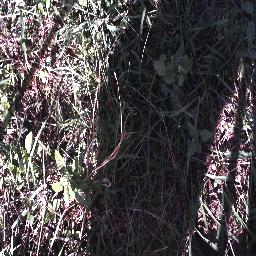
Label: negative